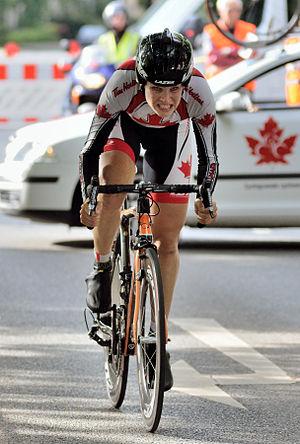
Joëlle Numainville, née le 20 novembre 1987 à Laval au Québec, est une ancienne coureuse cycliste canadienne. Elle a notamment été médaillée d'or de la course en ligne des championnats panaméricains 2009 et championne du Canada sur route en 2010. En 2012, elle participe aux Jeux olympiques de Londres et y prend la douzième place de la course en ligne.
La Saison 2015 de l'équipe Bigla est la deuxième de la formation depuis son retour au niveau professionnel en 2014. L'effectif de la formation est fortement renouvelé. Le recrutement est ambitieux. Parmi les recrues, on compte la sprinteuse américaine Shelley Olds, numéro neuf mondial en 2014 ; la Néerlandaise Annemiek van Vleuten, vainqueur de la Coupe du monde 2011 et spécialiste du contre-la-montre ; et la grimpeuse et championne sud-africaine Ashleigh Moolman. La championne des Pays-Bas Iris Slappendel, ainsi que la Canadienne Joëlle Numainville rejoignent également le groupe. Annemiek van Vleuten réalise un bon début de saison en se classant deuxième de la Flèche wallonne et quatrième du Tour des Flandres. Elle gagne également trois prologues durant la saison. Shelley Olds termine quatrième des manches de Coupe du monde du Tour de l'île de Chongming et de la Philadelphia Cycling Classic. Elle quitte cependant l'équipe fin juin. Ashleigh Moolman réalise sa meilleure saison : elle est troisième de l'Emakumeen Bira, quatrième du Tour d'Italie et de la Flèche wallonne, championne d'Afrique et d'Afrique du Sud aussi bien sur route qu'en contre-la-montre.